Stacks (Mac OS)

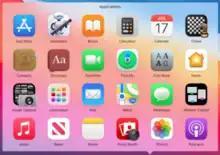
Stacks in Grid View, as seen in macOS Sequoia

Stacks are a feature found in Apple's macOS, starting in Mac OS X Leopard. As the name implies, they "stack" files into a small organized folder on the Dock. At the WWDC07 keynote presentation, Steve Jobs stated that in Leopard, the user will be given a default stack called "Downloads", in which all downloaded content will be placed.